Baroque pop

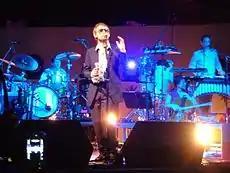
The Irish band the Divine Comedy contributed to a baroque pop revival beginning in the 1990s.

The quaintness of baroque pop and the use of violins and classical guitar became the target of parody at the end of the psychedelic era. One notable instance of a baroque pop song after its dissipation is the 1982 single "Golden Brown" by British rock band the Stranglers, featuring a harpsichord and unconventional time signatures and tuning. In the 1990s, chamber pop derived from the spirit of baroque pop, characterized by an infusion of orchestral arrangements or classical style composition. It originated as a response to the lo-fi production that dominated in the 1990s. Between the 1990s and 2010s, baroque pop enjoyed a revival with bands like the Divine Comedy. English rock band Arctic Monkeys shifted to a baroque pop sound with their 2018 album "Tranquility Base Hotel & Casino" and their 2022 album "The Car", most likely influenced by frontman Alex Turner's work with the Last Shadow Puppets.